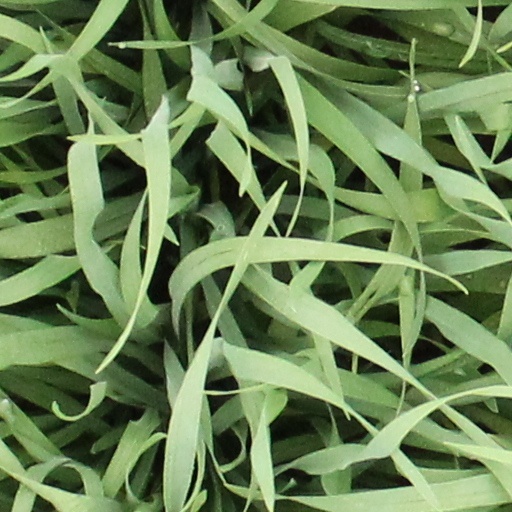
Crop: wheat